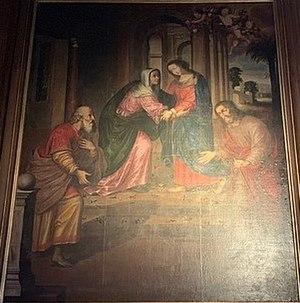
Tableau La Visitation de Benoît Alhoste peint en 1662, à l'intérieur de la co-cathédrale Notre-Dame de l'Annonciation, Bourg-en-Bresse.